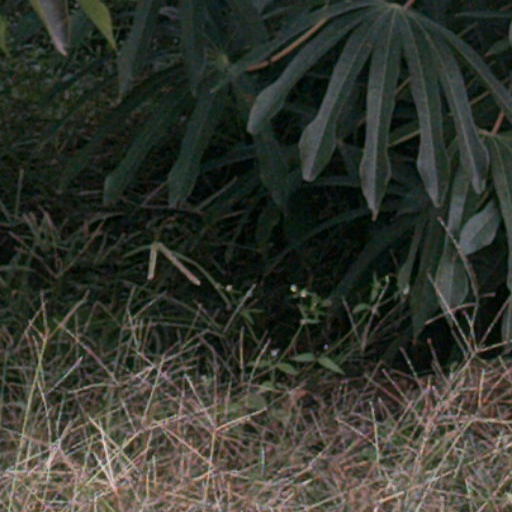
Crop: cassava